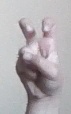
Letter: toot